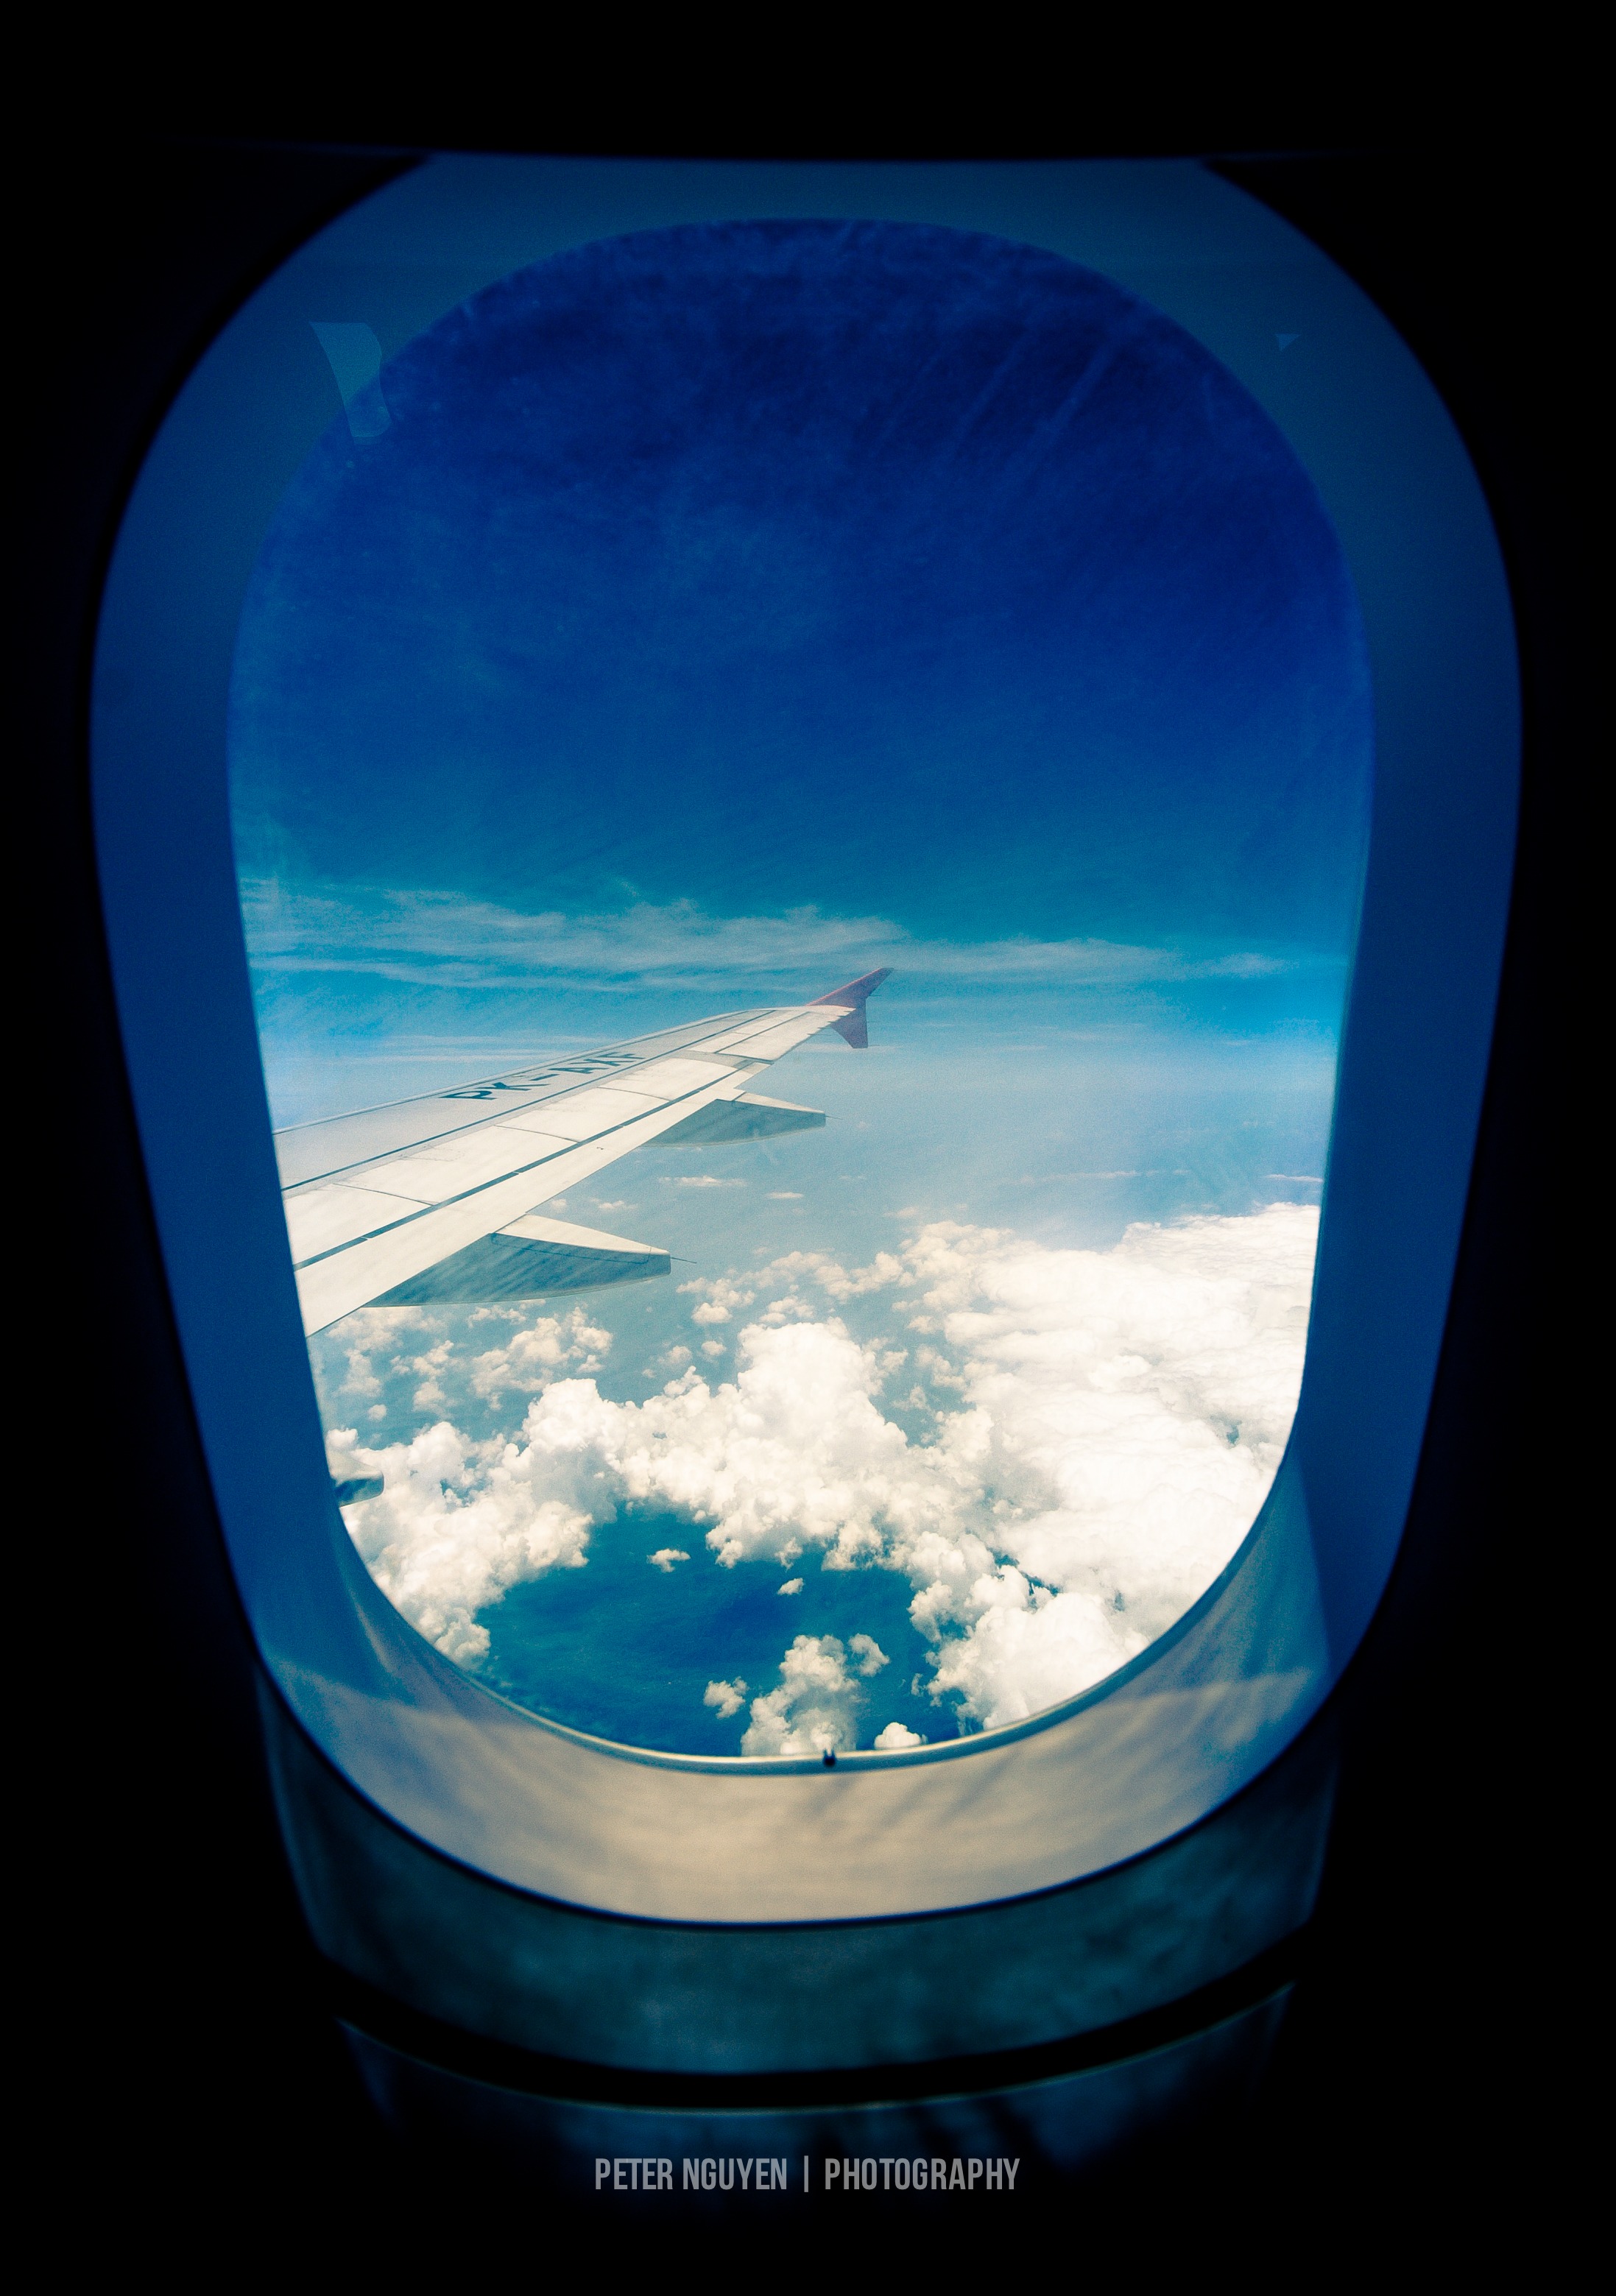
wing, cloud, cloudy, window, atmosphere, airplane, plane, reflection, blue, blue sky, earth, shape, atmosphere of earth, computer wallpaper, wing tip